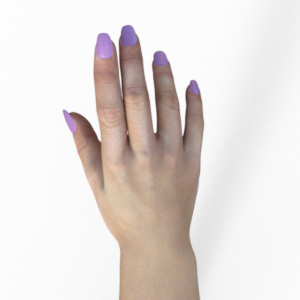
Label: paper